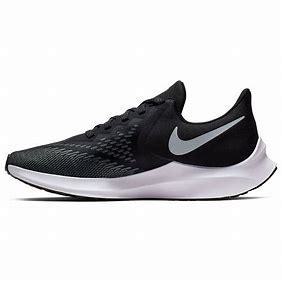
Brand: Nike
Model: Air Zoom Winflo 6